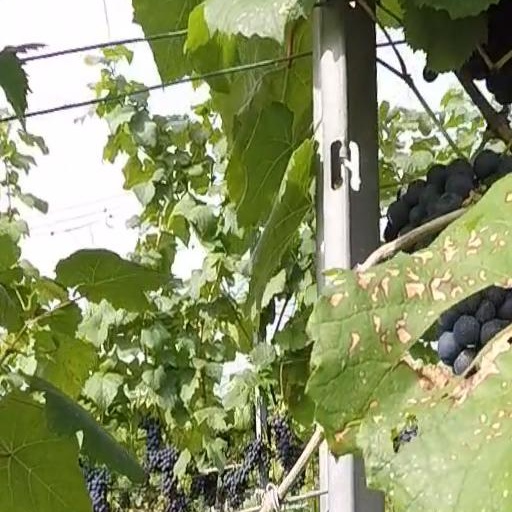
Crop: grape